Guimba

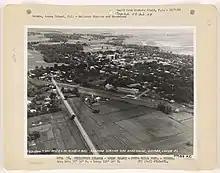
Aerial view of Guimba, circa 1930s

What is now the town of Guimba was once a vast ecological rainforest which was part of the Central Luzon Rainforest during precolonial time, before the arrival of the Spanish. The area is believed to be inhabited by no permanent communities, rather, it is inhabited by hunter-gatherer societies, mainly Ilonggots. The area was once part of the huge territory that the Empire of Tondo, with its capital in a much forested Manila. In the collapse of the Empire of Tondo after the subjugation of Brunei, the area transitioned into a free zone once again, where hunter-gatherers abounded. The area is also believed to once have been visited by migrating Aetas, Cordillerans, Ilokanos, and Ilonggots.